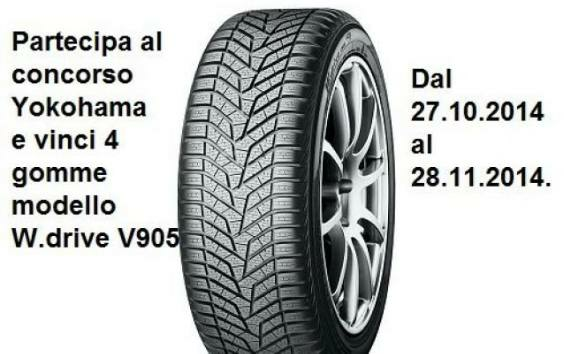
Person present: No